Atacames

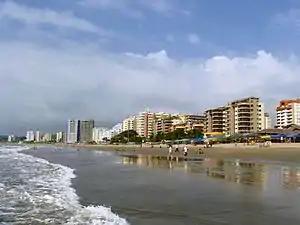
Skyline of the beach line in Tonsupa, Atacames

Atacames is a beach town and surround canton located on Ecuador's Northern Pacific coast. It is located in the province of Esmeraldas, approximately 30 kilometers south west from the capital of that province, which is also called Esmeraldas. In 2022 Atacames town had a population of 18,948, while the canton had 51,204 (in the 2022 census). Atacames has one of the lowest rates of poverty in the province of Esmeraldas (68% in 2005).